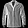
Label: Coat